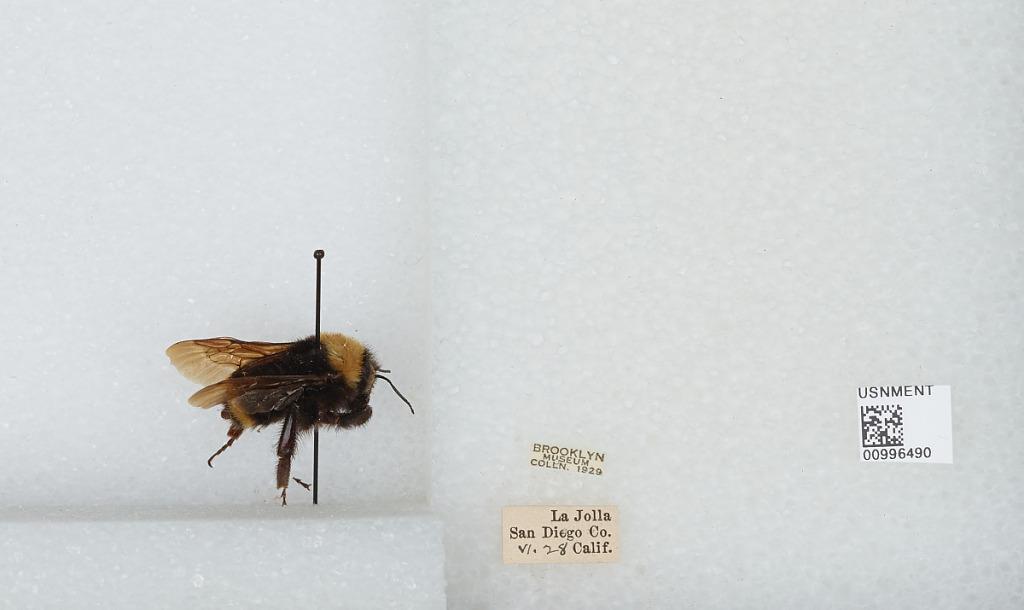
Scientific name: Bombus (Fervidobombus) californicus Smith
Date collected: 1928-6-
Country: United States
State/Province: California
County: San Diego
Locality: La Jolla
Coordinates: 32.84, -117.277